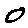
Label: 0